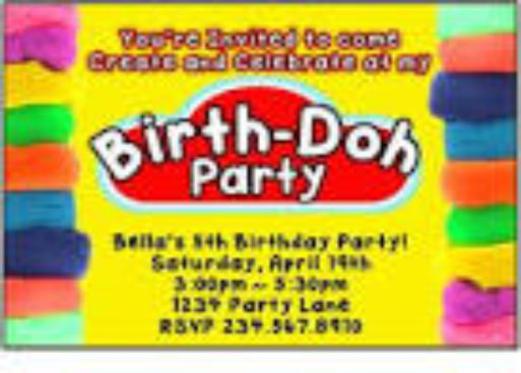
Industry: Leisure